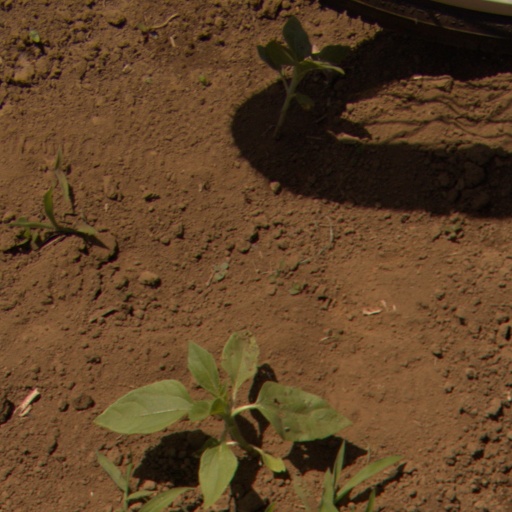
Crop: Jerusalem artichoke